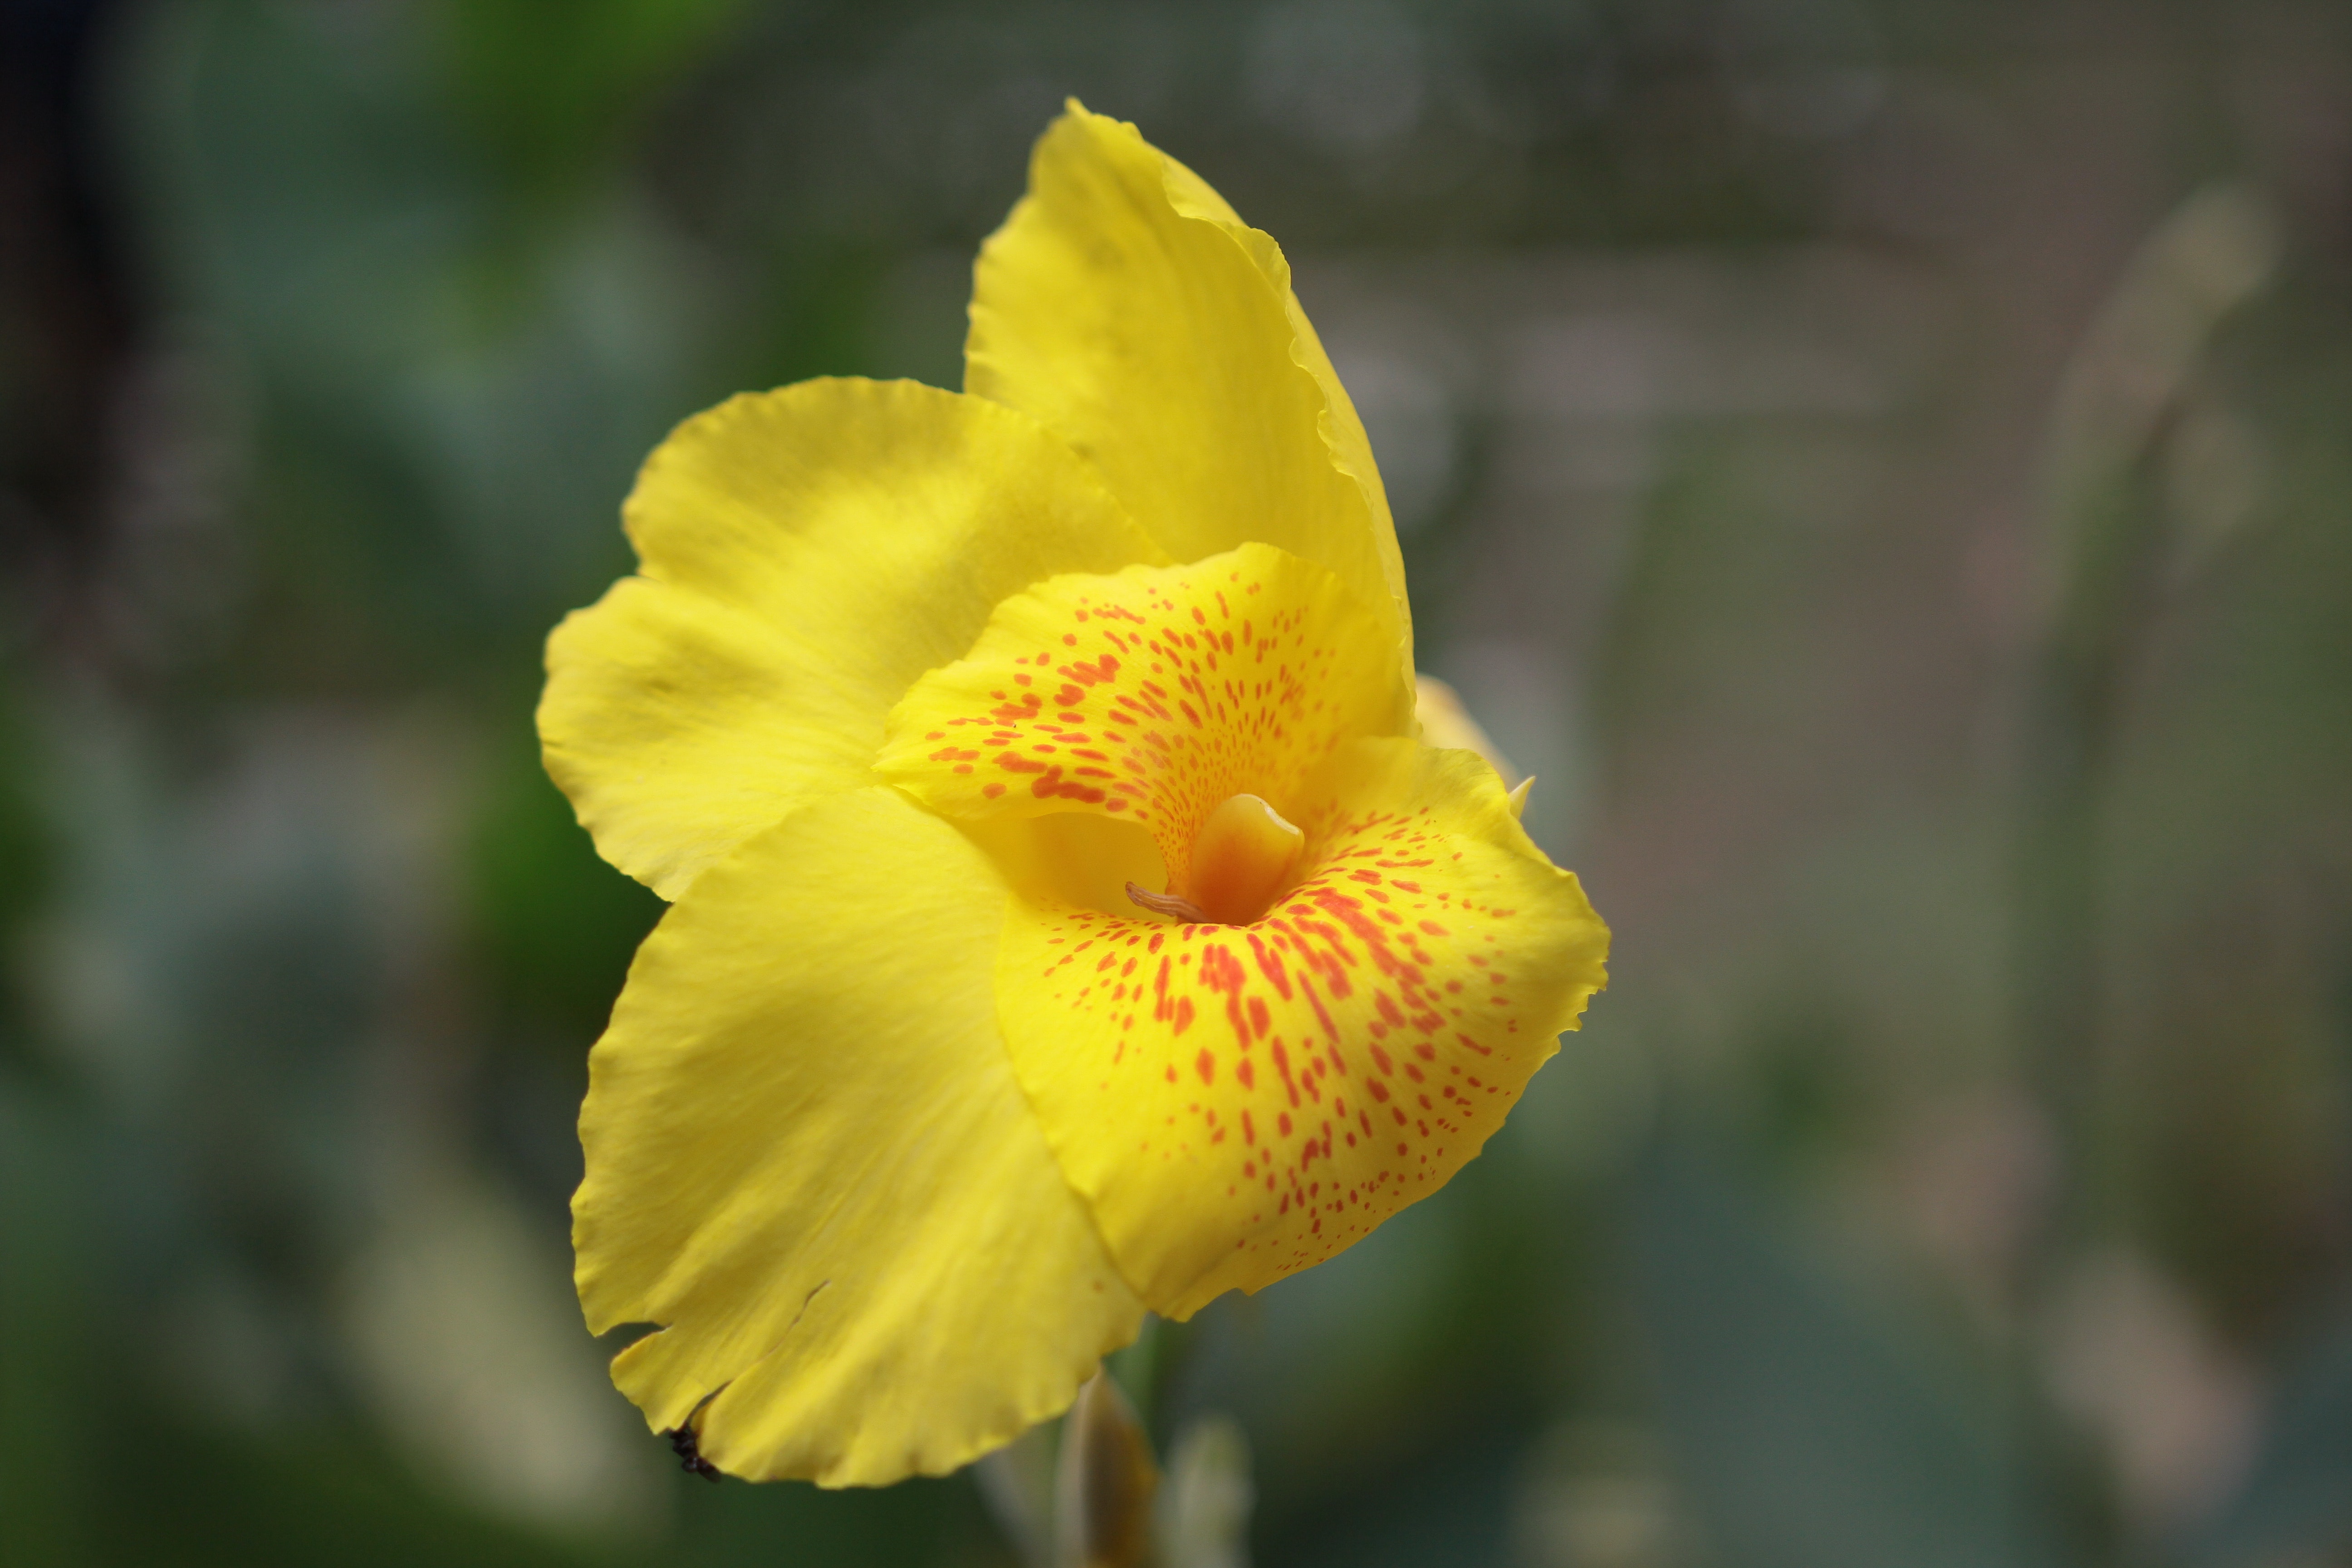
flower, flowering plant, petal, yellow, plant, canna lily, wildflower, canna family